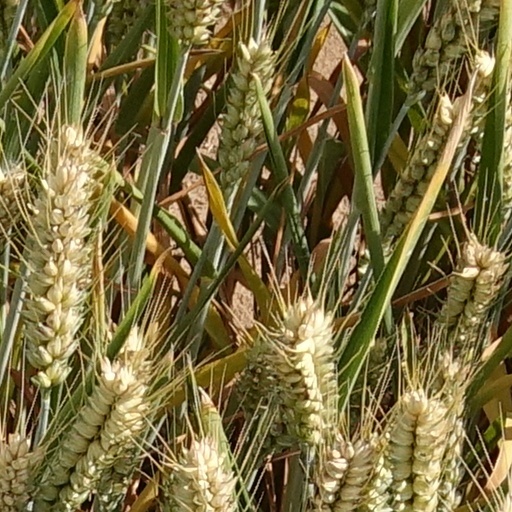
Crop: wheat